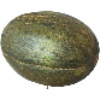
Label: melon_piel_de_sapo